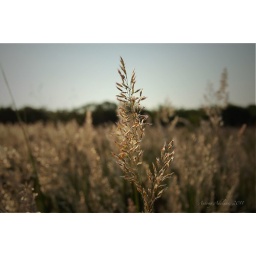
The grass turned silver in the evenings when the sun was setting behind it.